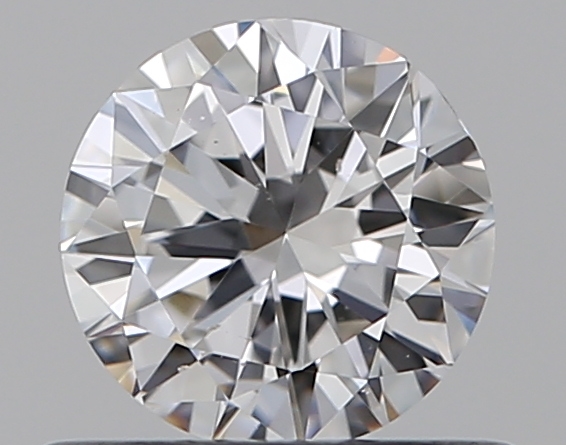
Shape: round
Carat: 0.5
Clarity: VS2
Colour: E
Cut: VG
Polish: EX
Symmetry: GD
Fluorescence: N
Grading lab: GIA
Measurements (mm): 5.08 x 5.11 x 3.05